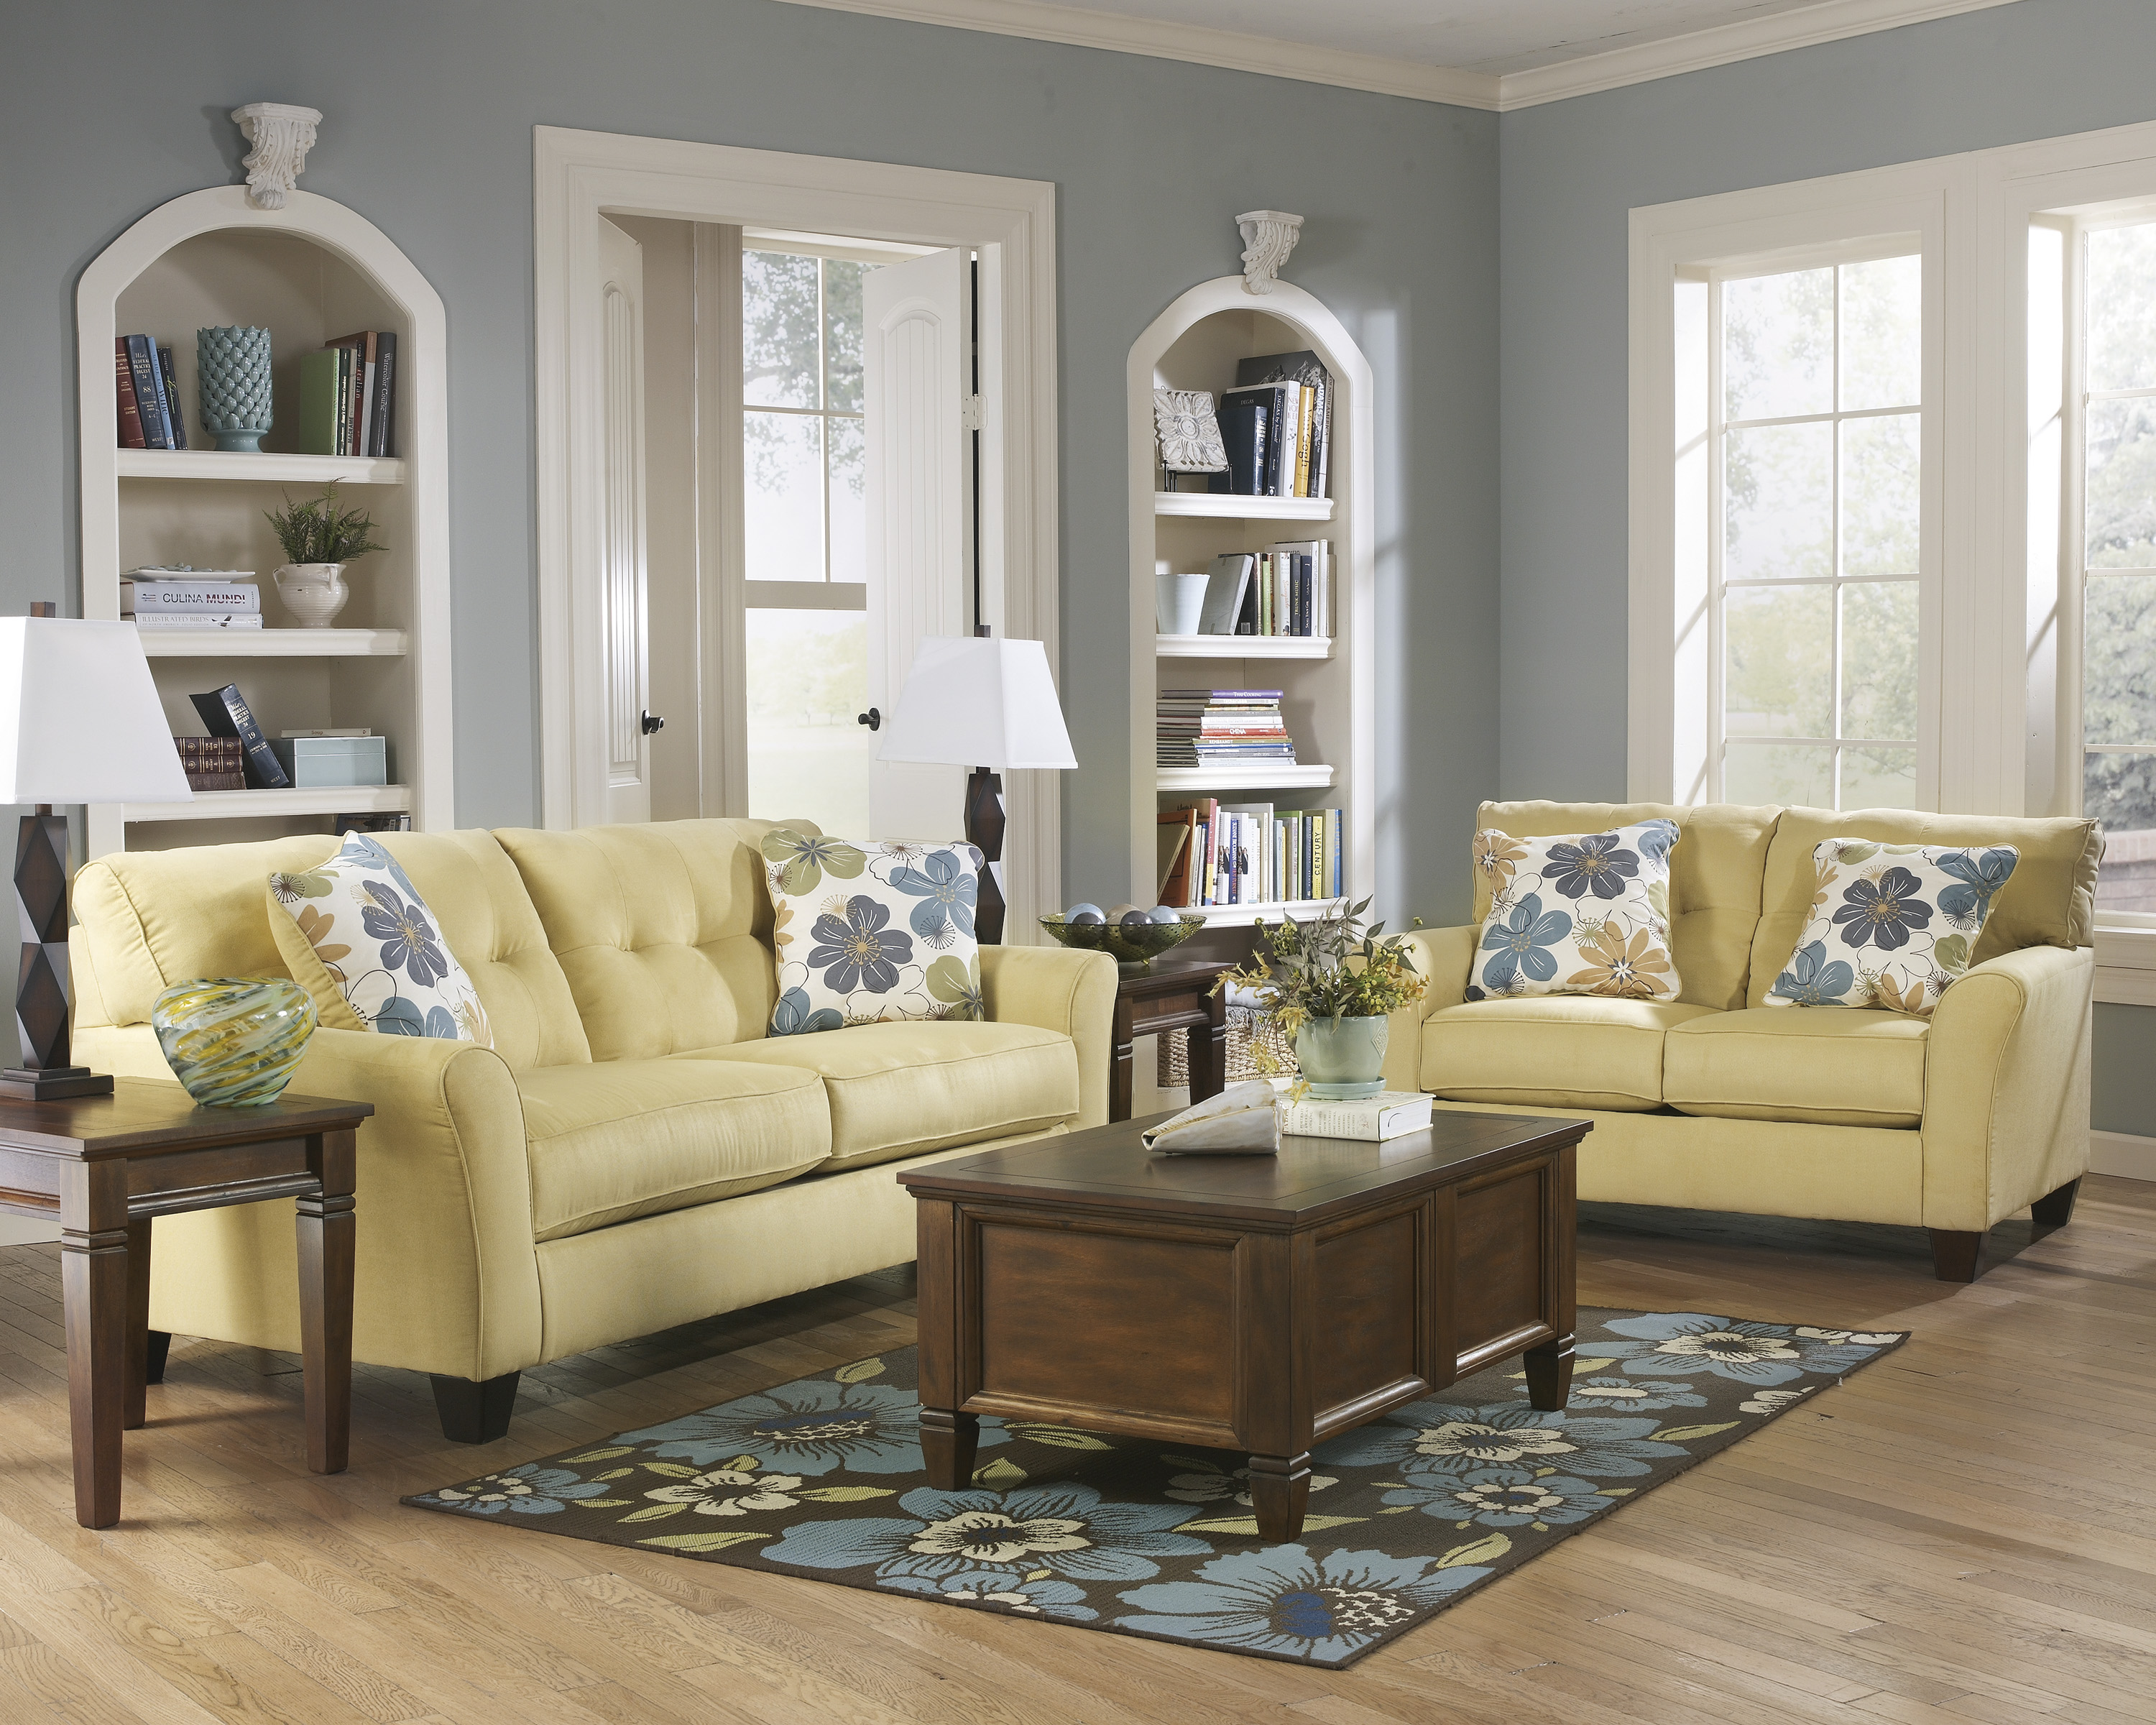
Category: sofa